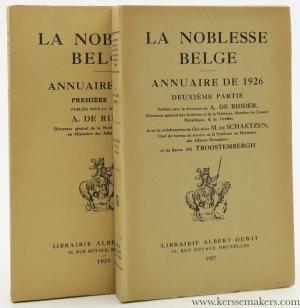
Noblesse belge Annuaire 1926
L'État présent de la noblesse belge est un annuaire généalogique de la noblesse belge, régulièrement mis à jour. Cette édition est une initiative privée, et ne représente pas une liste officielle d'État.